George Ropes

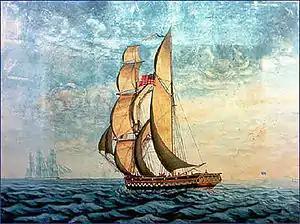
"Cleopatra's Barge." This painting is in the collection of the Peabody Essex Museum.

George Jr. received training in painting as a boy from Michele Felice Corne (1752-1845), and demonstrated skill as early as age 14. The diary of William Bentley states, "Mr. George Ropes' dumb (mute) boy is very successful at painting. He is instructed by Corne, an Italian artist in Salem."